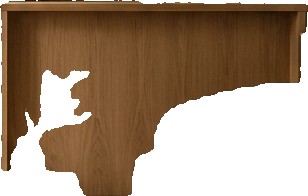
Surface category: worktop